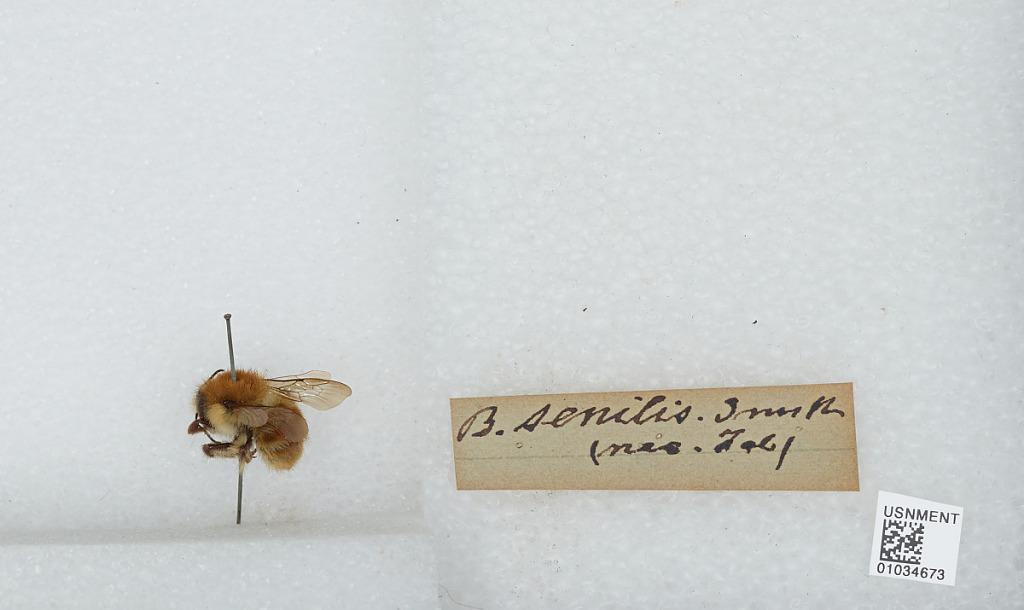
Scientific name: Bombus (Thoracobombus) pascuorum (Scopoli)